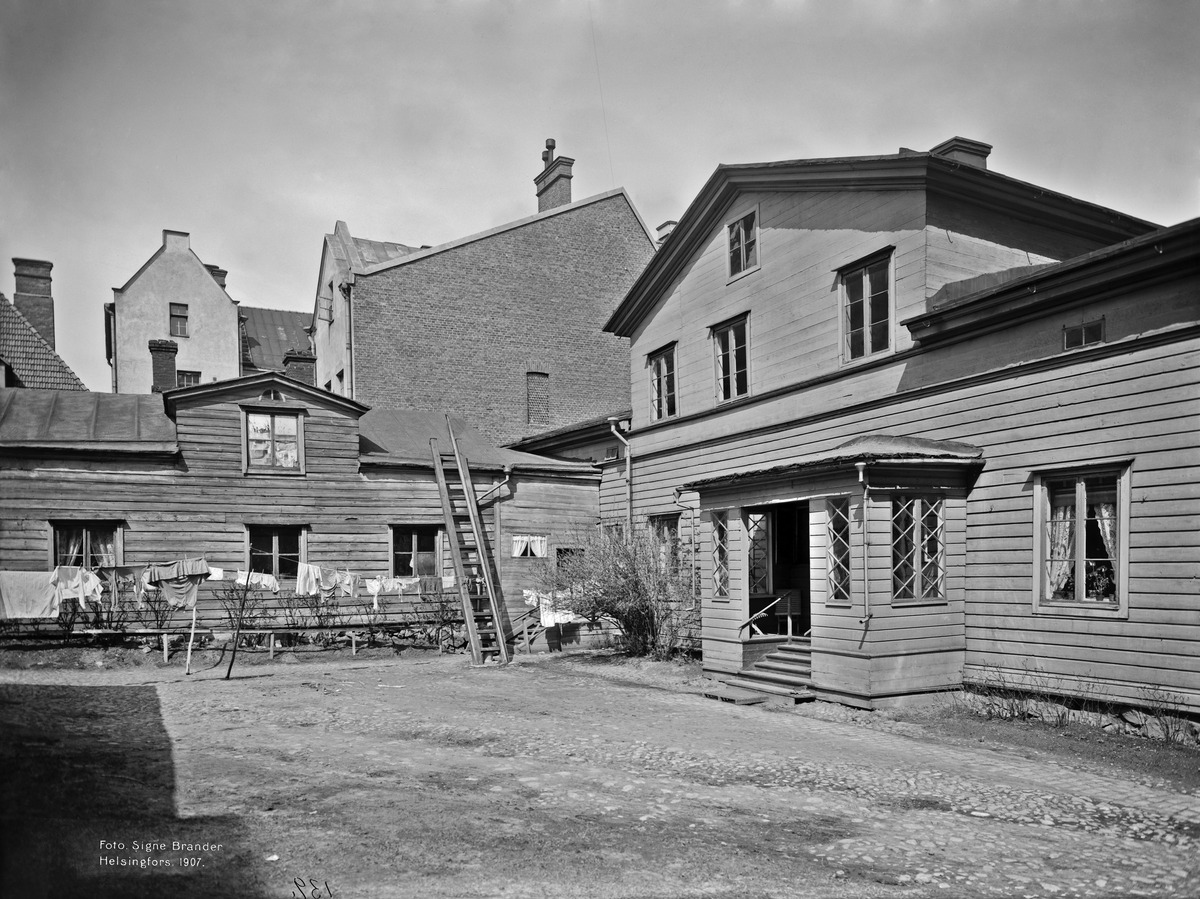
Maurinkatu 4, pihan puolelta
sisällön kuvaus: Maurinkatu 4, pihan puolelta. mustavalkoinen
Kuvaaja: Brander, Signe, valokuvaaja
Ajankohta: kuvausaika 1907
Paikka: Suomi, Uusimaa, Helsinki, Kruununhaka Helsinki, Maurinkatu 4
Aiheet: puurakennukset, empire, pihat, pyykinpesu, asuinrakennukset